Arrondissements of the Saône-et-Loire department

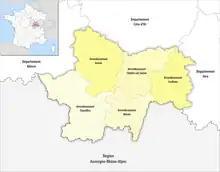
Map of arrondissements of the Saône-et-Loire department.

The 5 arrondissements of the Saône-et-Loire department are: